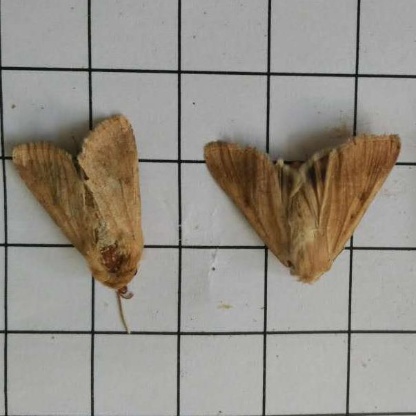
Nhãn: Sâu đục thân (Sọc nâu )( Chilo suppressalis )